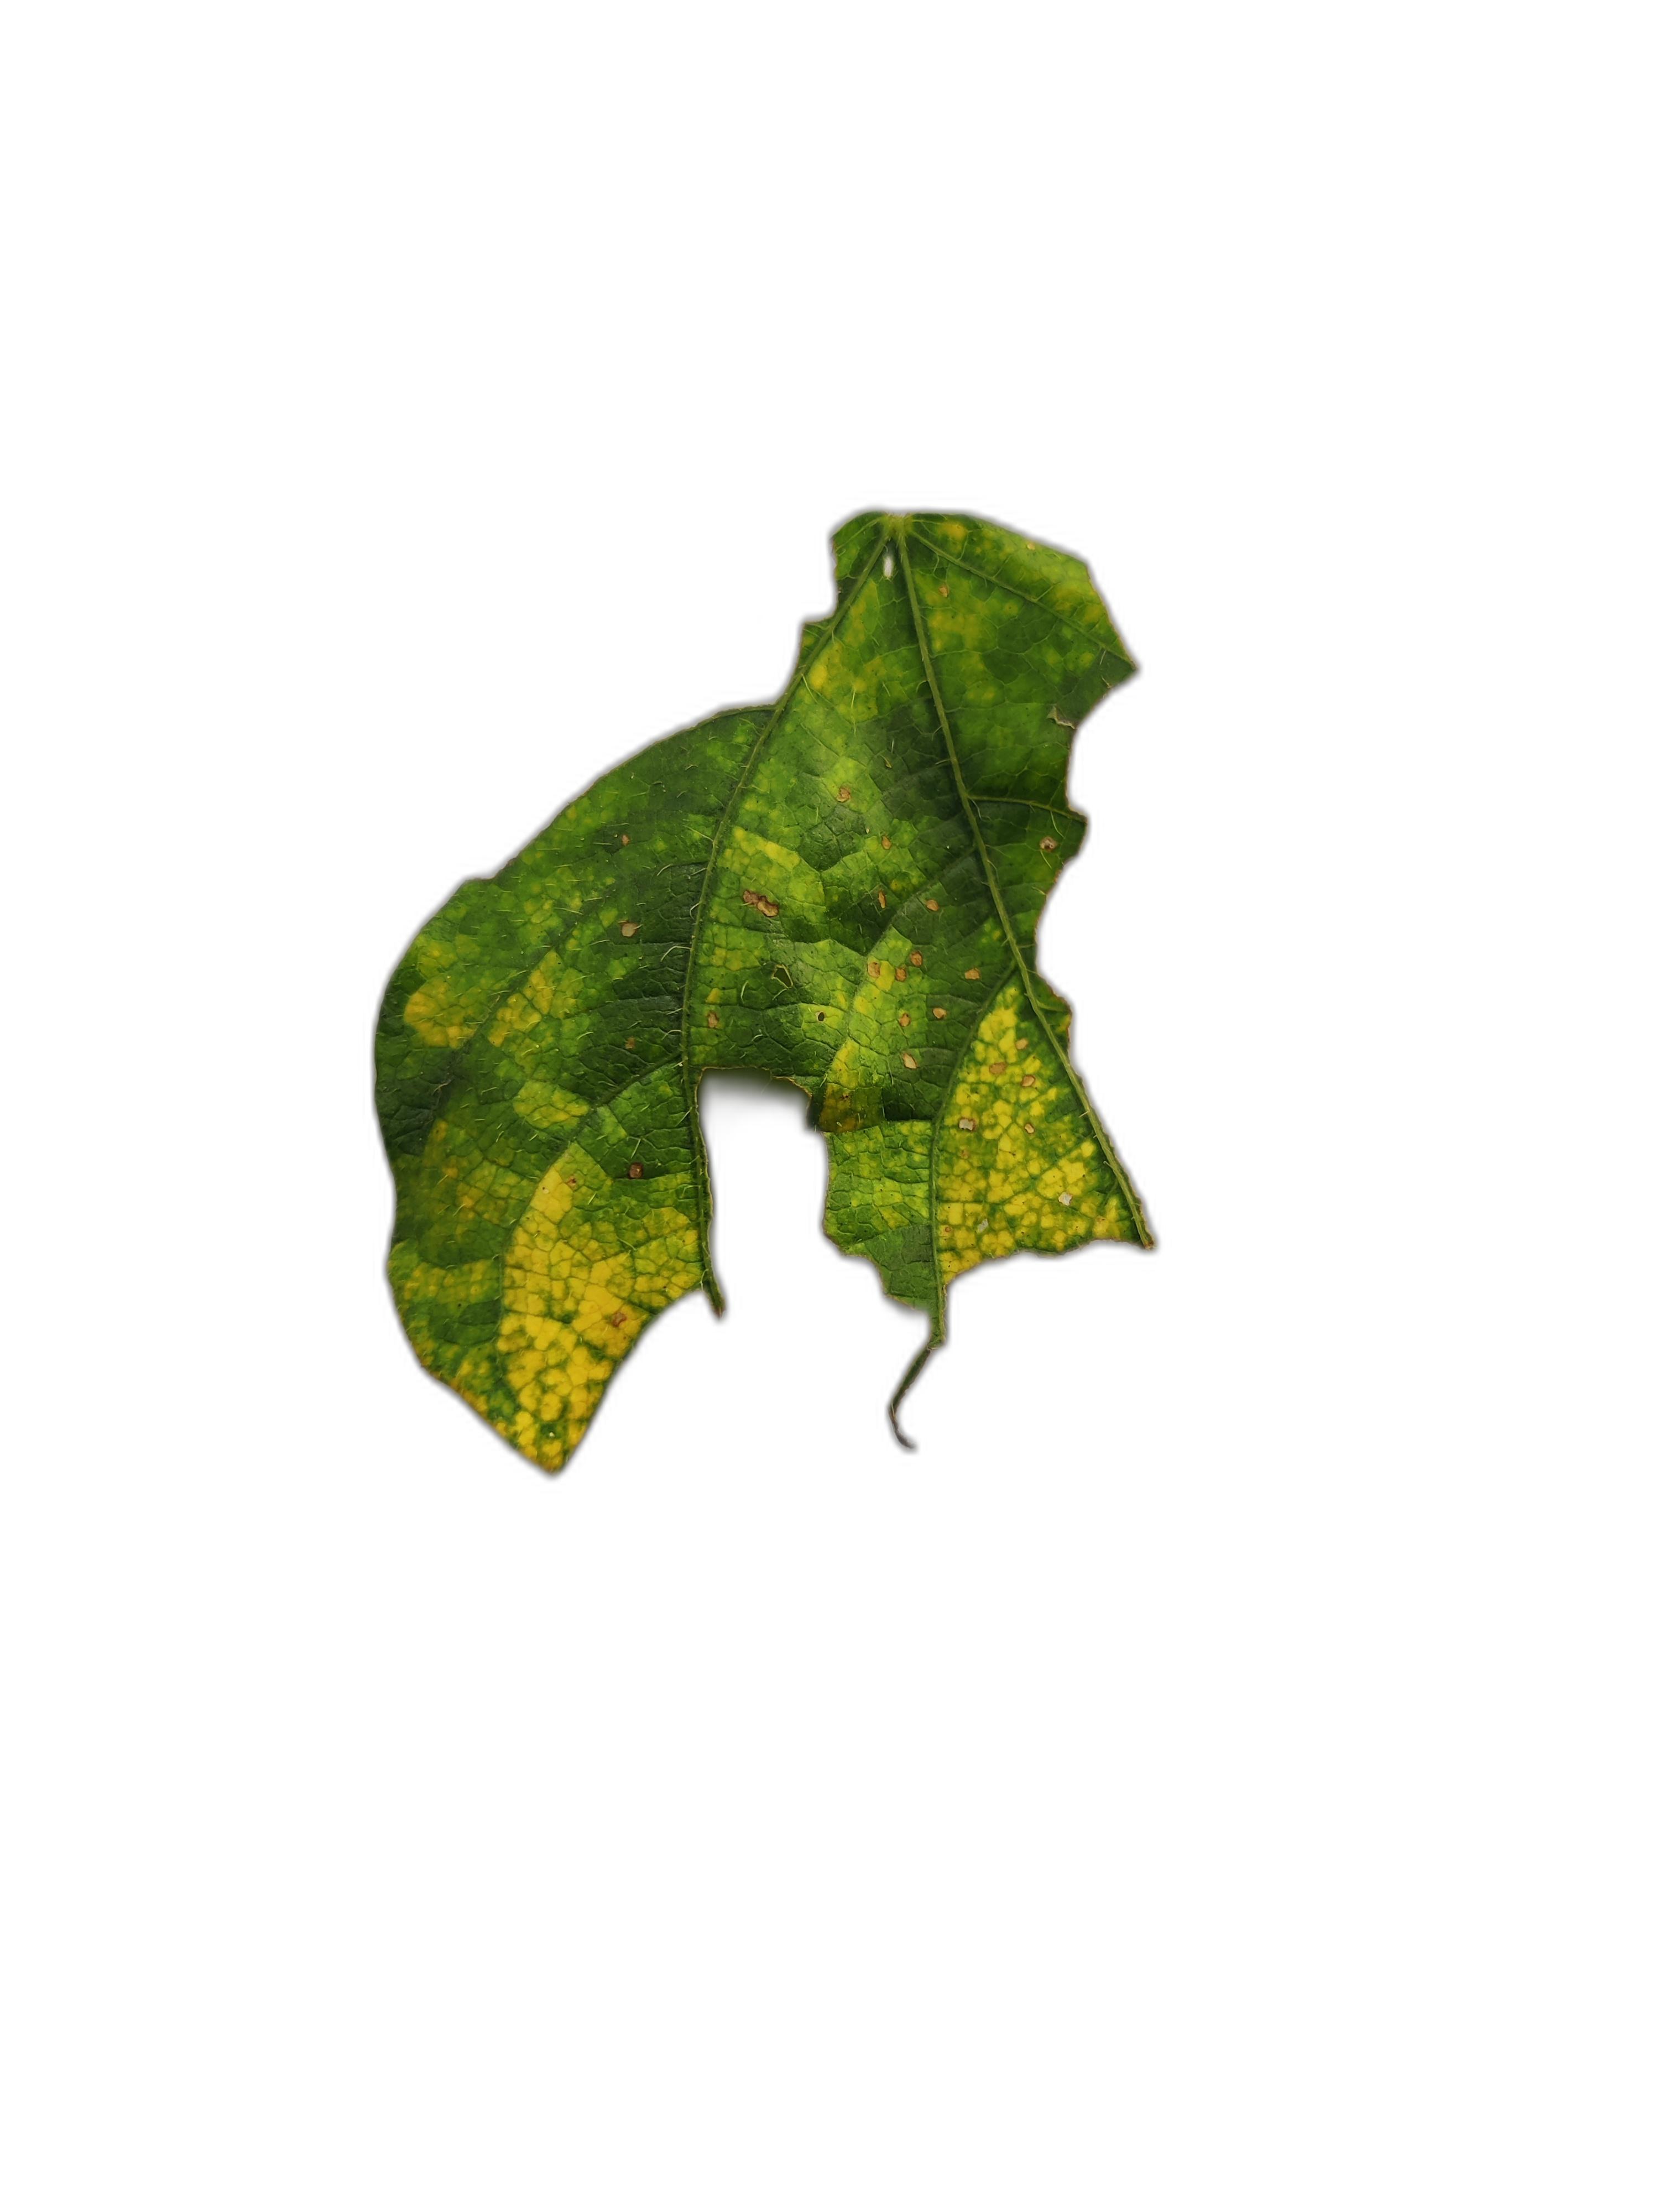
Label: Yellow Mosaic